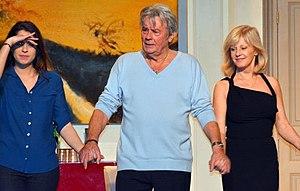
Anouchka Delon, Alain Delon, Elisa Servier et Julien Dereins à la fin d'une représentation de la pièce ""Une journée ordinaire"", au théâtre du casino d'Enghien-les-Bains."
Alain Delon, né le 8 novembre 1935 à Sceaux, est un acteur français. Il est aussi producteur à travers sa société Adel Productions. Il a également réalisé deux films.